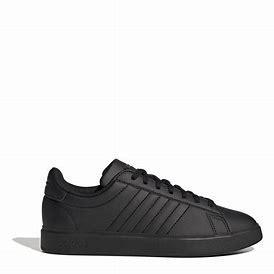
Brand: Adidas
Model: Grand Court Base